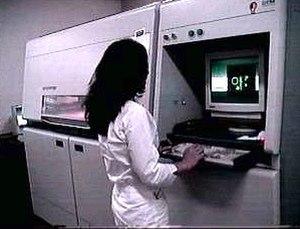
Imprimante 3D pour prototypage rapide permettant de créer des objets via un système laser piloté par ordinateur fr:Brési. Author: en:Renato M.E. Sabbatini
Le prototypage rapide est une méthode de fabrication commandée par ordinateur, généralement par superposition, qui regroupe un ensemble d’outils qui, agencés entre eux, permettent d’aboutir à des projets de représentation intermédiaire de la conception de produits : les modèles numériques, les maquettes, les prototypes et les préséries.